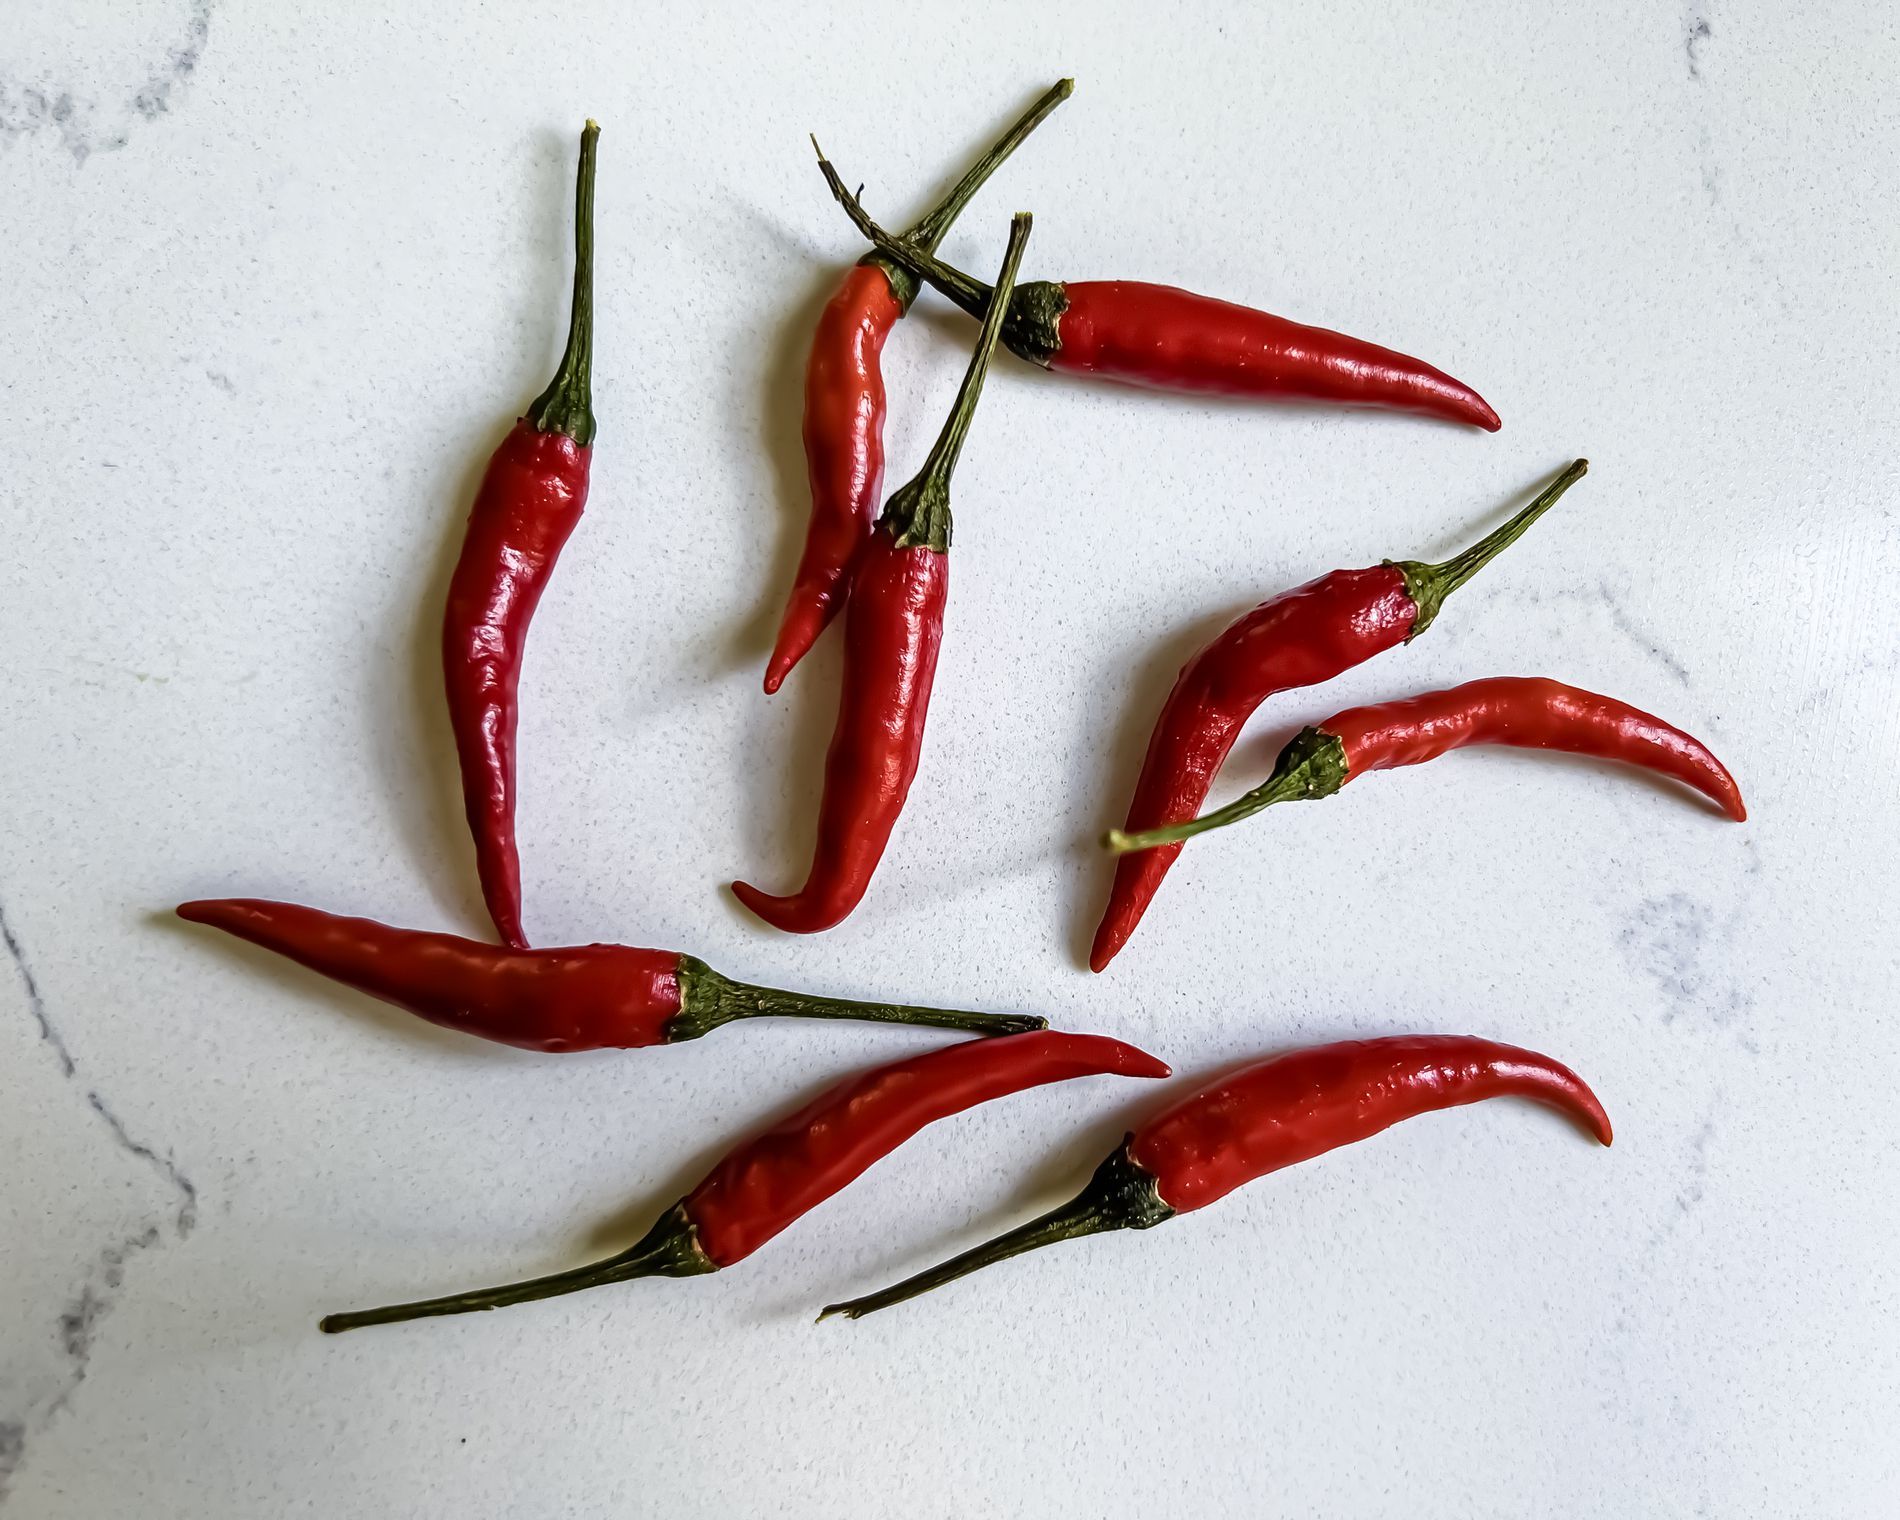
Hot Peppers
A photograph of red peppers lying on what seems to be a granite table top.
A close up shot taken at a high camera angle of a bunch of red peppers on the granite tabletop.  The atmosphere is cool.
Labels: Food, Produce, Pepper, Plant, Vegetable, Ketchup, Bell Pepper, Red Peppers, Granite
Camera: Apple iPhone 13 Pro
Lens: iPhone 13 Pro back triple camera 5.7mm f/1.5
Aperture: F1.5
Exposure: 1/120 sec
ISO: 50
Focal length: 5.7 mm